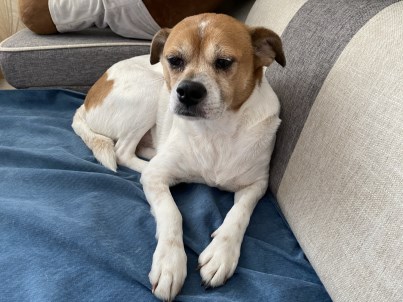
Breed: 3336-n000121-chinese_rural_dog